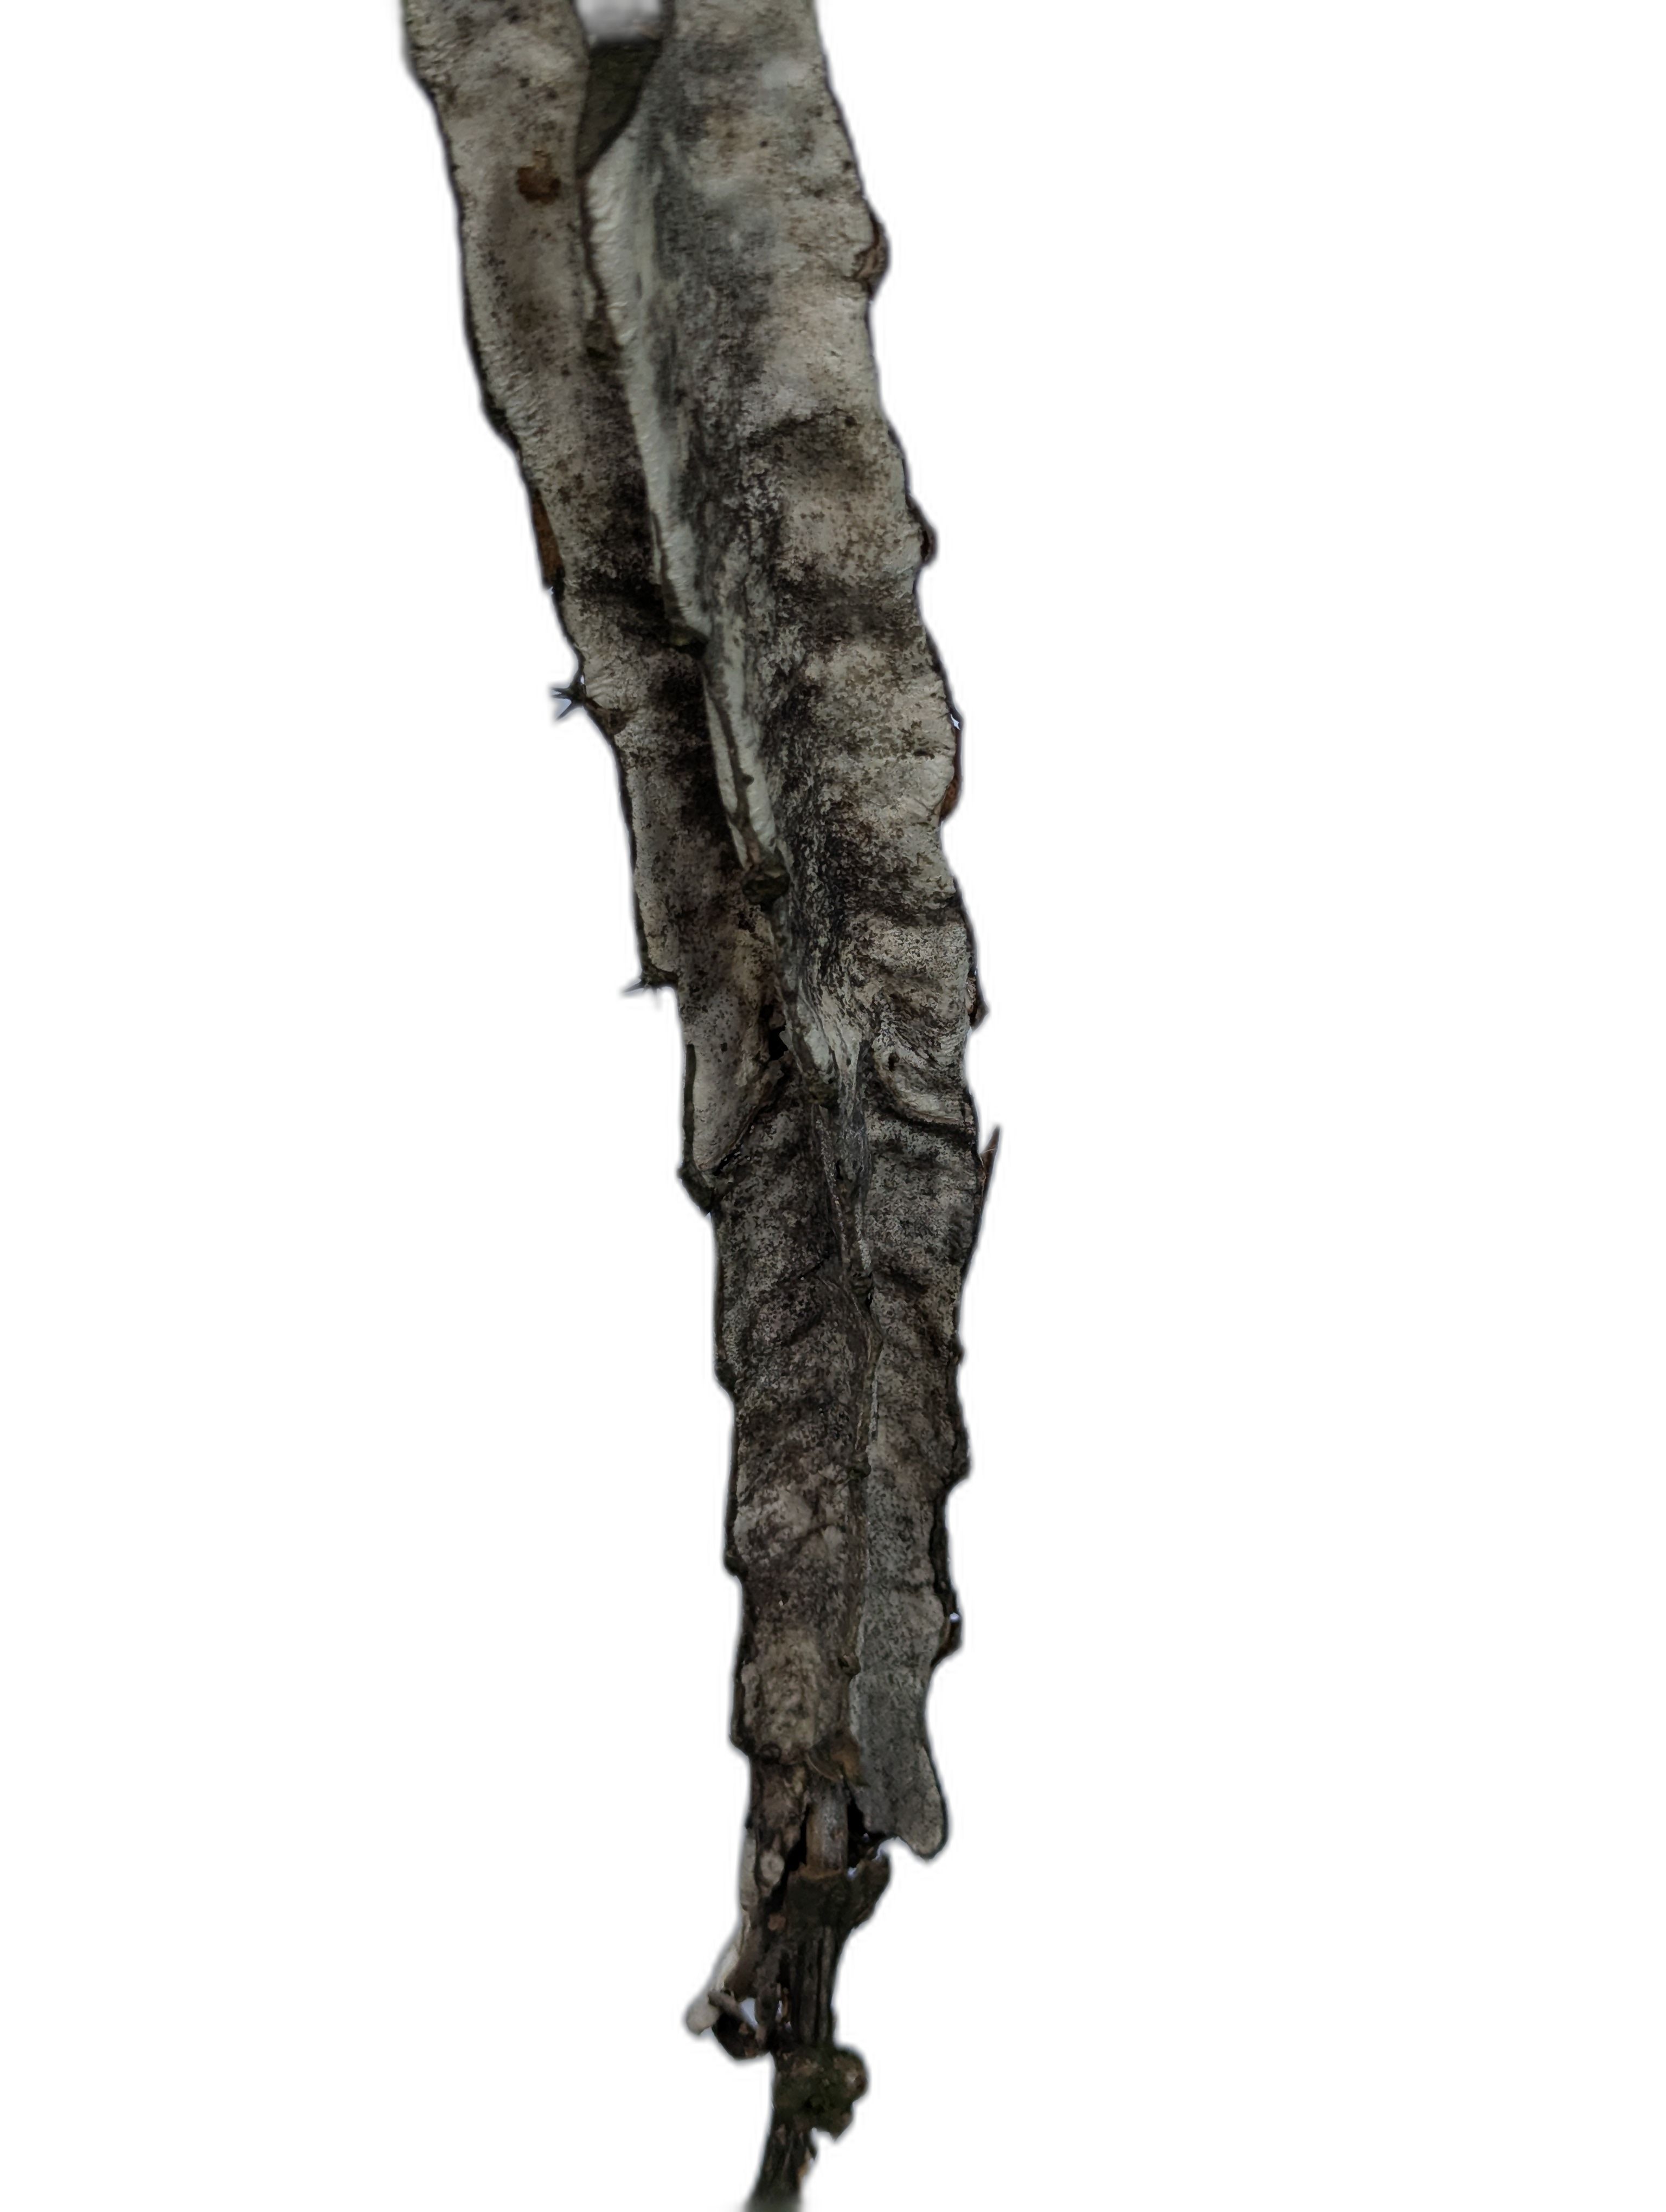
Label: Bad leaf